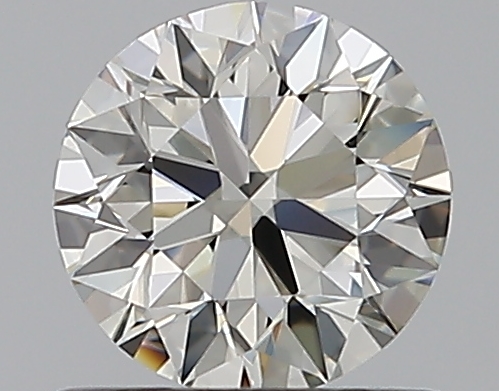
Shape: round
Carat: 0.7
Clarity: VVS2
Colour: K
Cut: EX
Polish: EX
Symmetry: VG
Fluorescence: F
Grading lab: GIA
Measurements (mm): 5.64 x 5.68 x 3.54